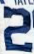
Number: 2